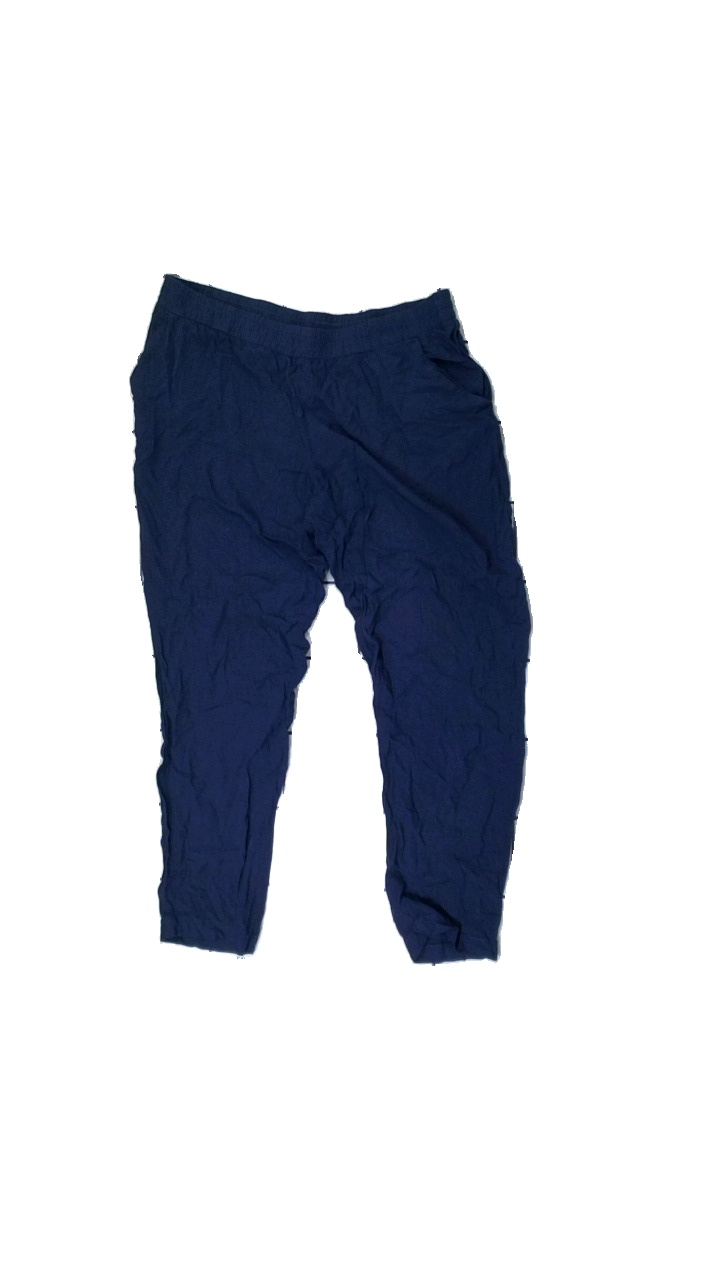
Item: Trousers (Ladies)
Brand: H&m
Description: blue trousers
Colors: Blue
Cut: Regular
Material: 100% Viscose
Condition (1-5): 5
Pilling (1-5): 5
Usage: Reuse
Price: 50-100